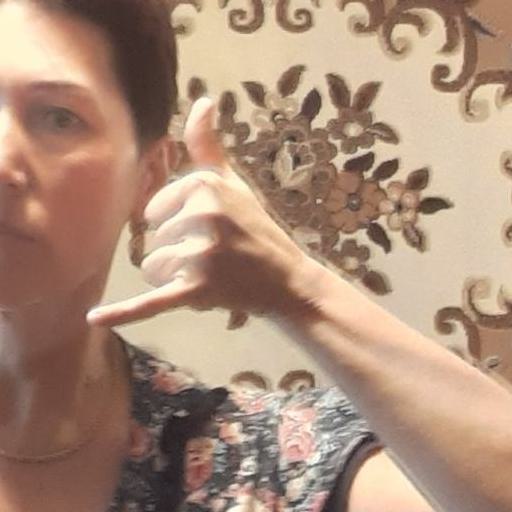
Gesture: call